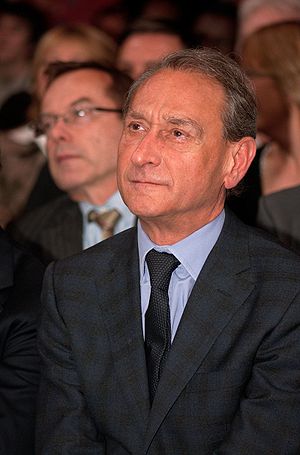
Bertrand Delanoë
Bertrand Delanoë er en fransk politiker, der i årene 2001-2014 var borgmester i Paris. Delanoë er søn af en tunesisk-fransk far og en fransk mor og har boet i Frankrig siden teenageårene. Han blev politisk aktiv som 23-årig, da han blev sekretær i socialistpartiet i Aveyron. I 1977 blev han for første gang valgt til byrådet i Paris, og i 1993 blev han formand for Parti Socialiste i Paris. Han blev valgt til Senatet i 1995, hvor han er formand for udenrigs- og forsvarsudvalget.